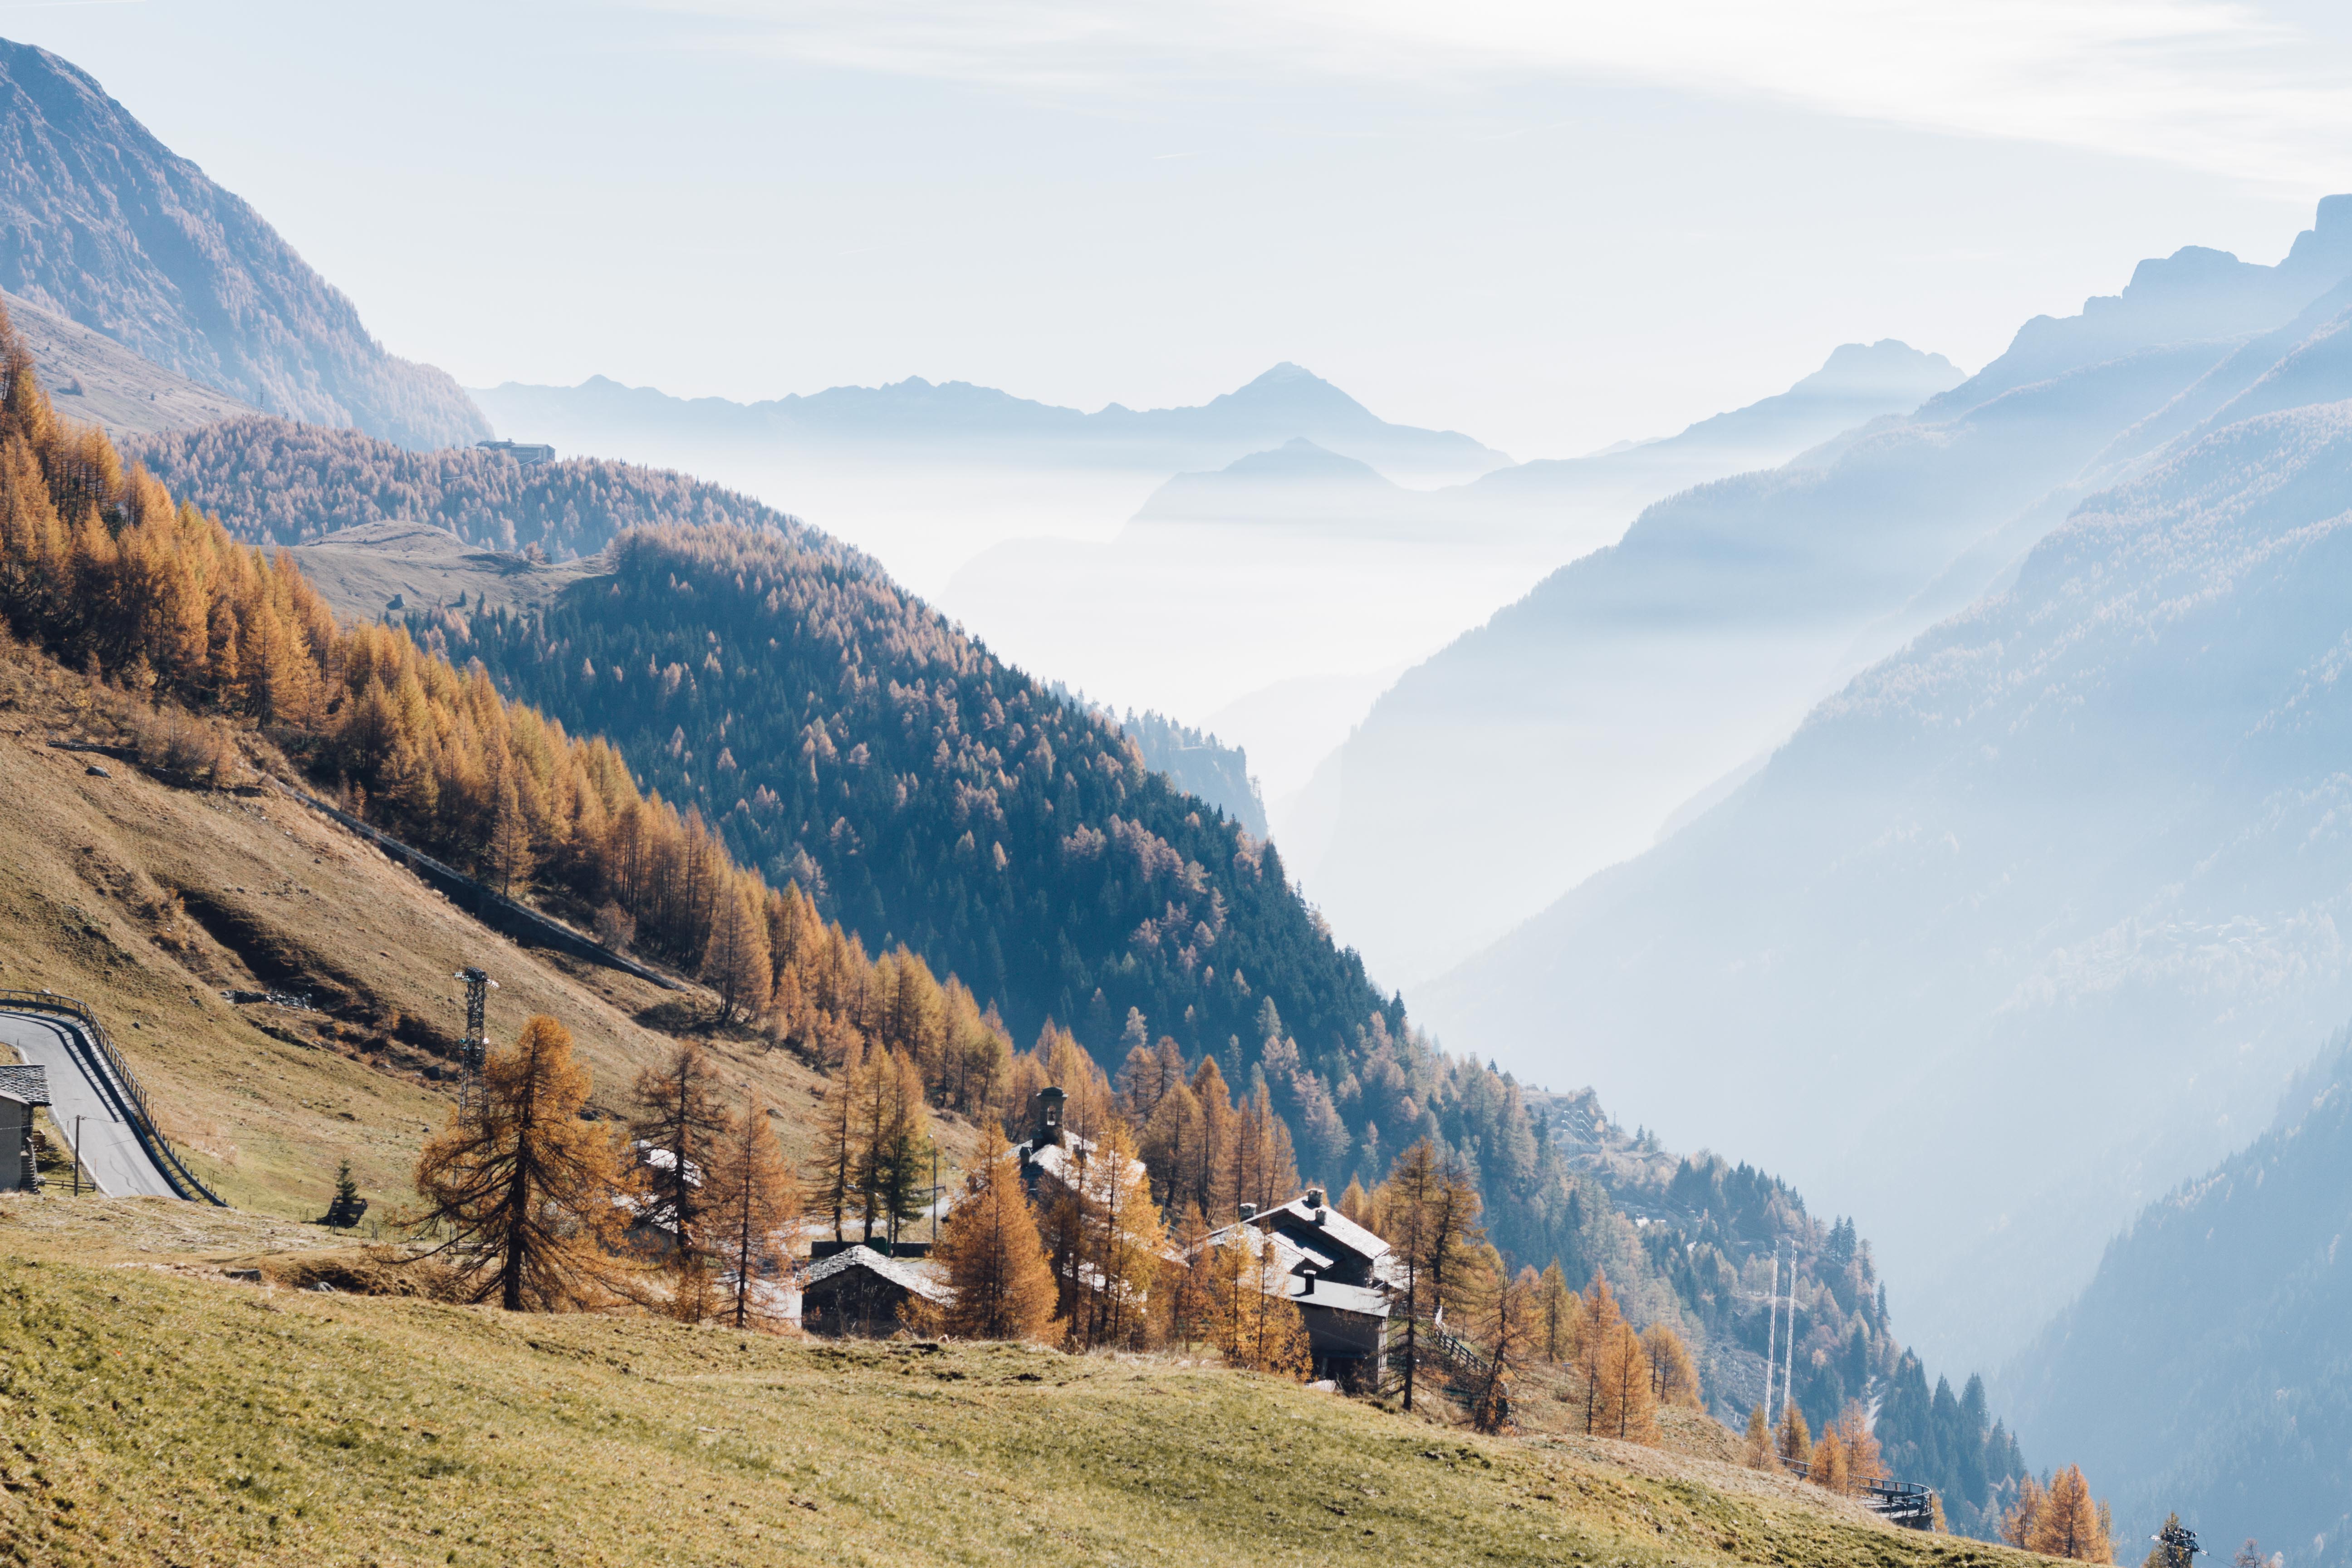
nature, mountain, fall, winter, italy, adventure, green, house, clouds, road, sign, alps, mountainous landforms, mountain range, sky, wilderness, woody plant, highland, valley, tree, mountain pass, mount scenery, hill station, cloud, hill, fell, ridge, national park, landscape, grass, plant, grassland, elevation, autumn, plateau